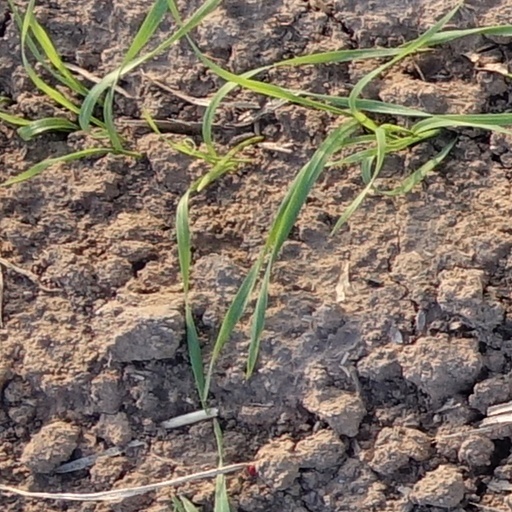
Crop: wheat